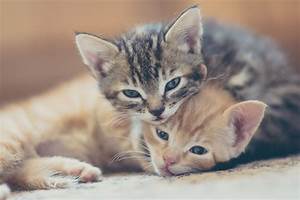
Label: cat